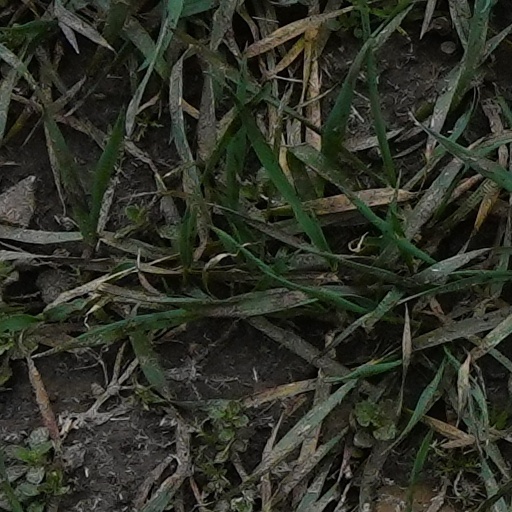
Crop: wheat